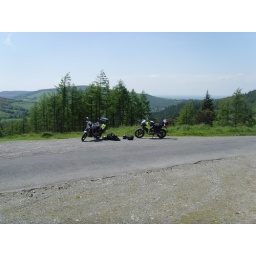
Our bikes in the mountain forest